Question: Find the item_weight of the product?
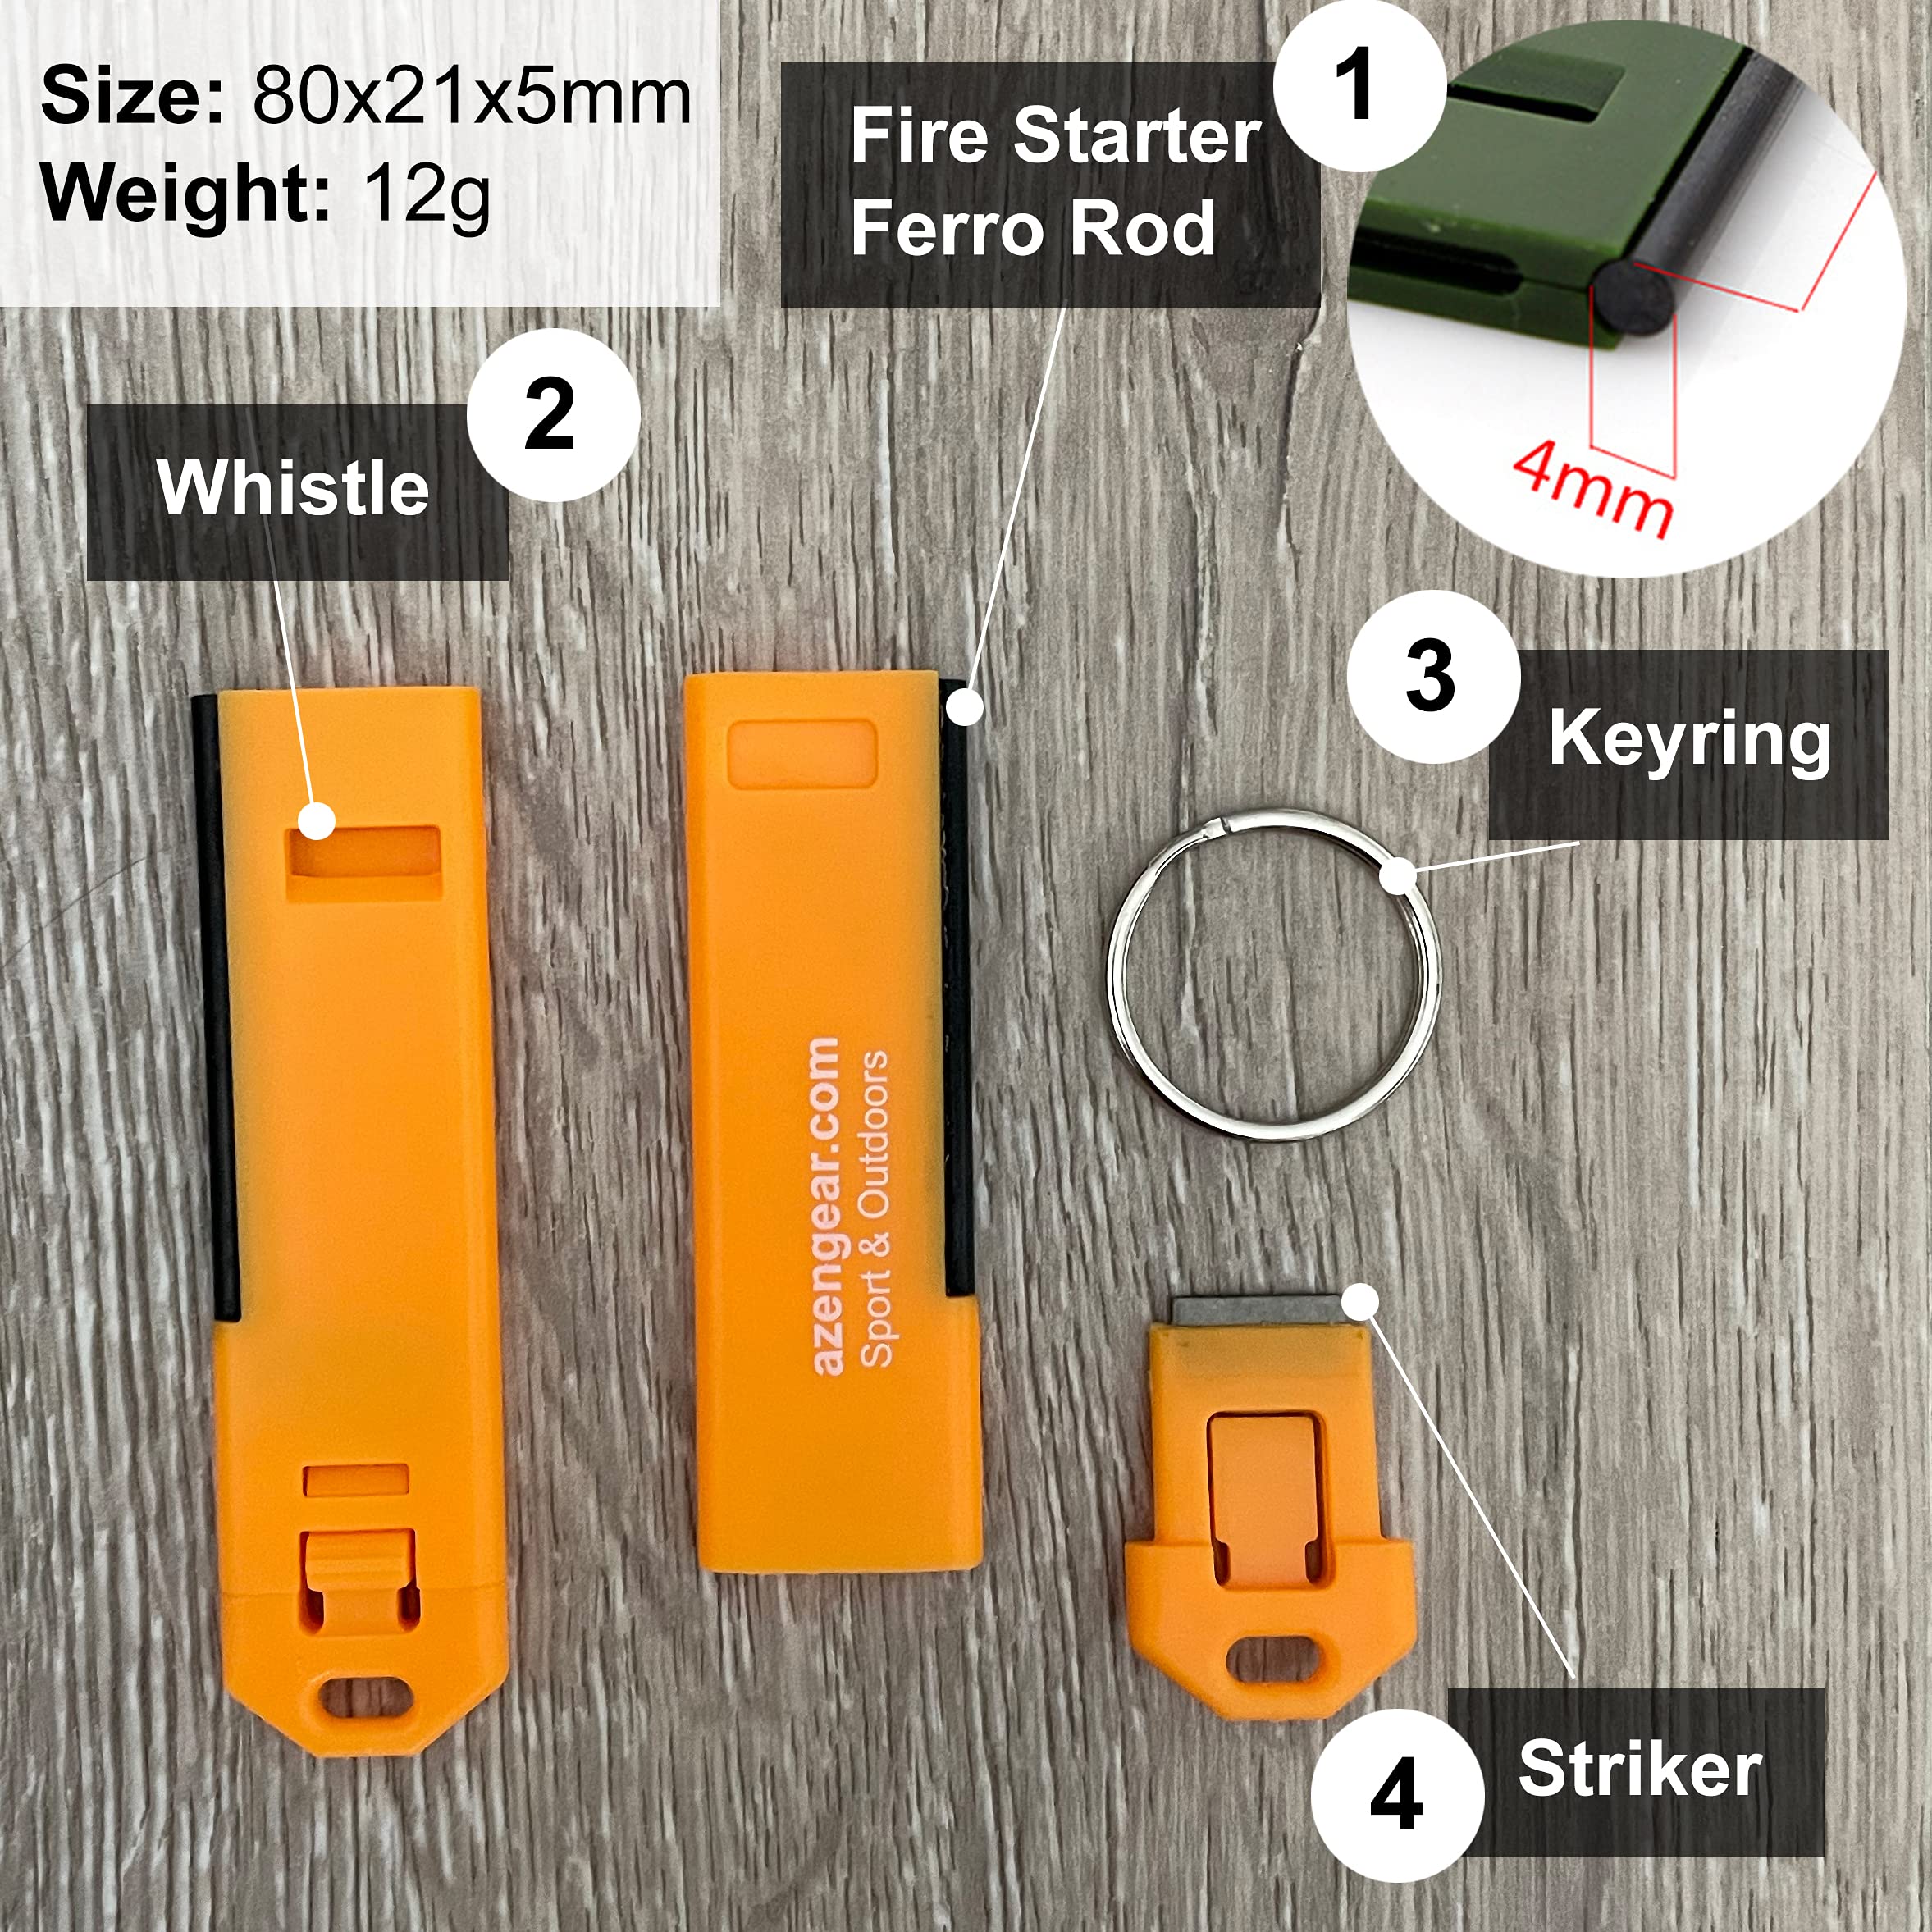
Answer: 12.0 gram